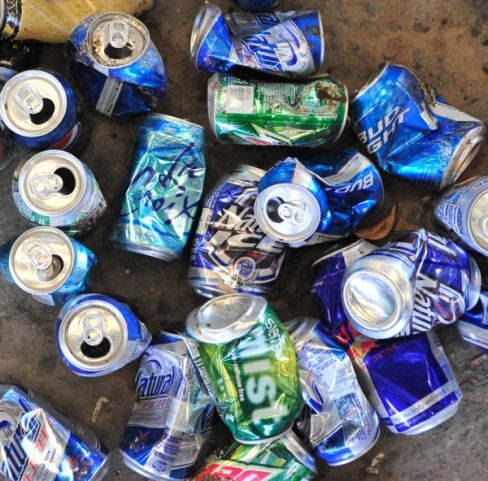
Label: metal